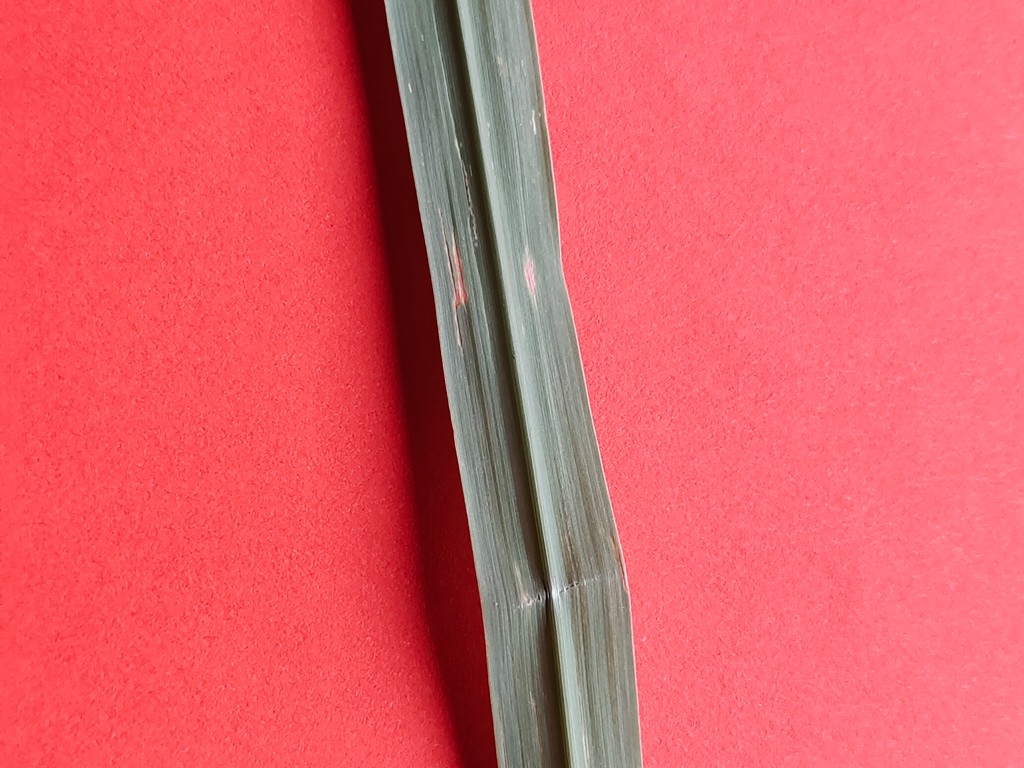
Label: Unhealthy